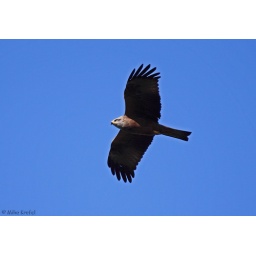
red kite Milvus milvus flying in Extremadura Spain (I'm not totally sure if it isn't a black kite perhaps)